Bill Strang (footballer)

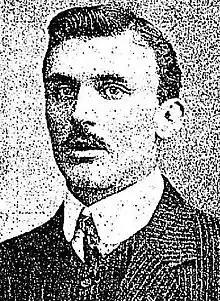
Strang in 1905

William James Strang (7 October 1883 – 9 May 1937) was an Australian rules footballer who played with South Melbourne in the Victorian Football League (VFL).